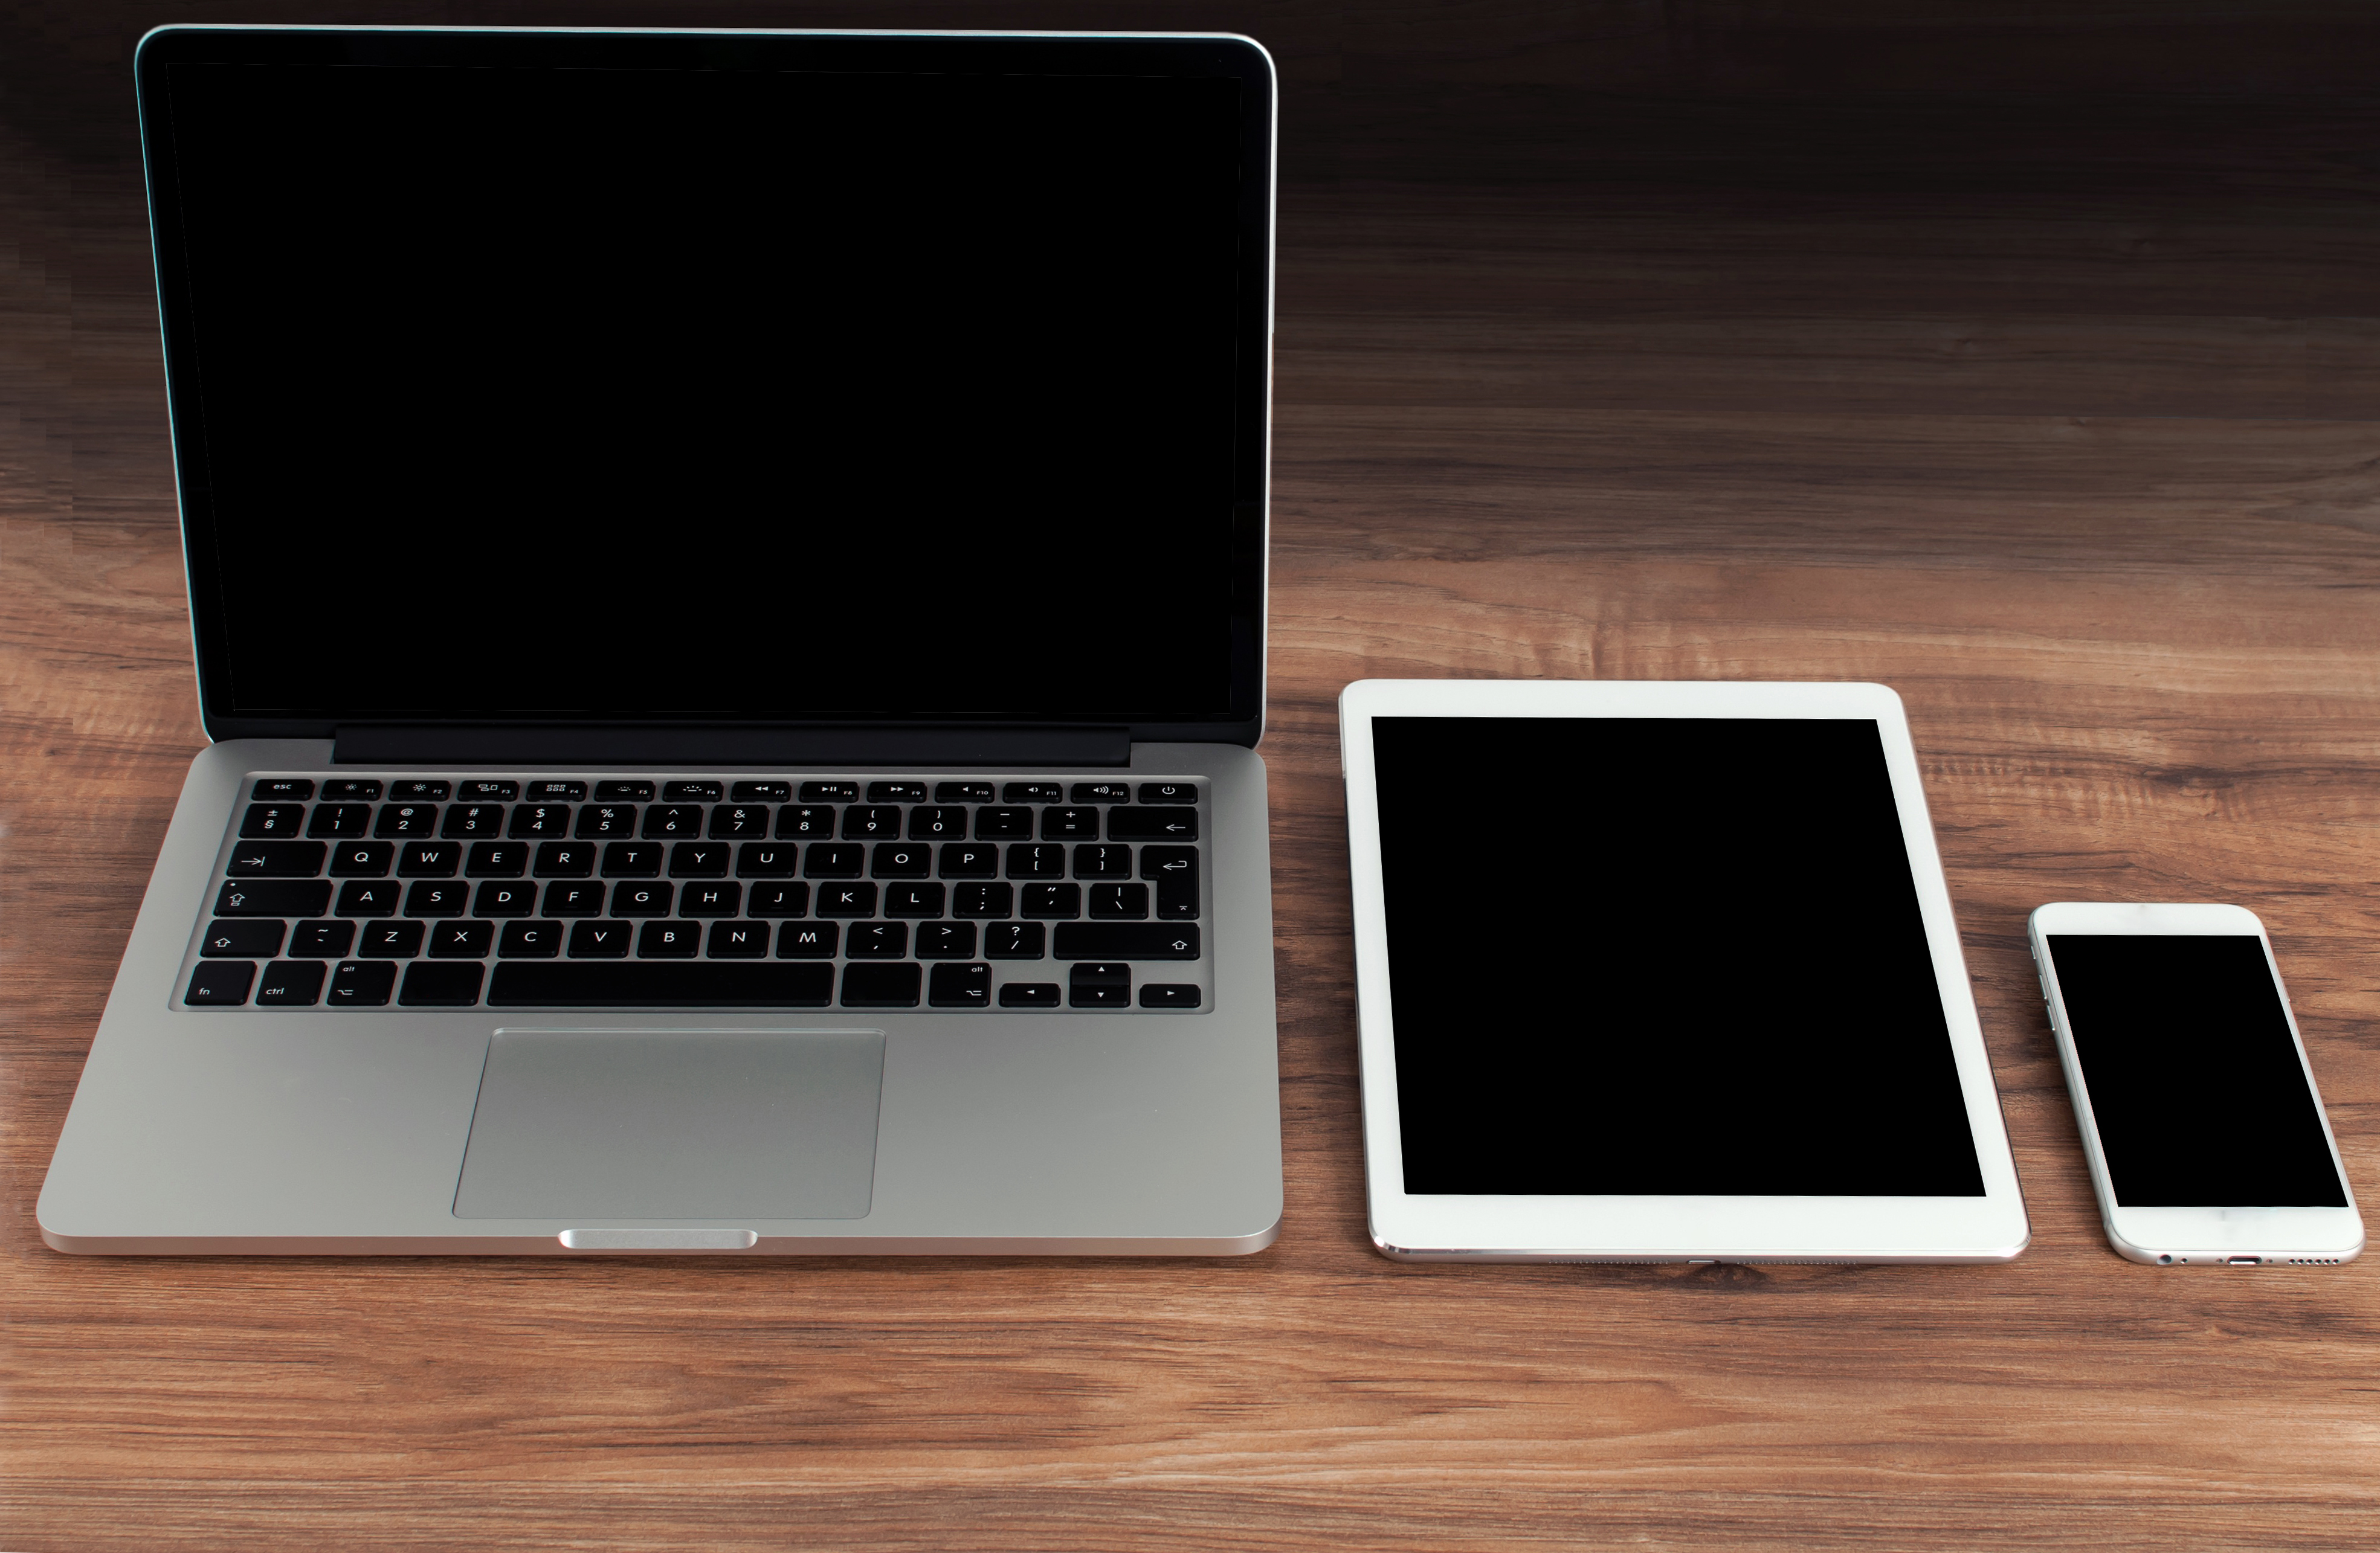
advertising, business, cellphone, communication, computer, creative, design, designer, desk, desktop, device, digital, display, electronic, empty, freelance, gadget, hipster, internet, job, laptop, mobile, mock, mockup, modern, monitor, notebook, office, open, pc, phone, place, presentation, room, screen, smart, smartphone, table, tablet, tech, technology, telephone, template, web, wooden, work, workplace, workspace, black, netbook, electronic device, product, personal computer, ipad, computer keyboard, touchpad, space bar, display device, output device, personal computer hardware, rectangle, tablet computer, flat panel display, multimedia, laptop part